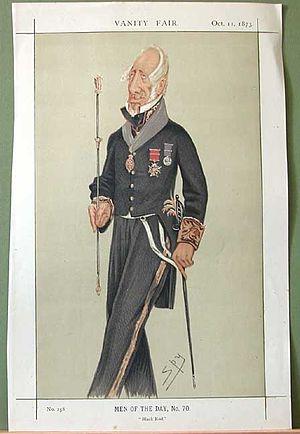
Le Gentilhomme huissier de la verge noire, qui prend le nom d'« Huissier du bâton noir » au sénat canadien depuis 1997, est une personnalité officielle du monde parlementaire dans plusieurs pays du Commonwealth, dont le Royaume-Uni, l'Australie, la Nouvelle-Zélande et le Canada. La fonction trouve son origine à la Chambre des lords du Royaume-Uni.